Fred Swift

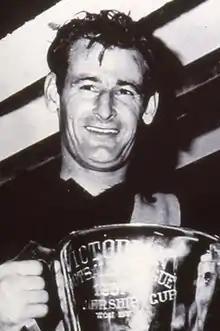
Swift with the 1967 VFL premiership cup

Frederick Norman Swift (6 July 1938 – 28 April 1983) was an Australian rules footballer who played for the Richmond Football Club in the Victorian Football League (VFL). He also played first grade cricket with the Eaglehawk Cricket Club in the Bendigo and District Cricket Association.